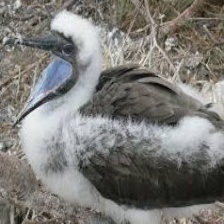
Species: ABBOTTS BOOBY
Scientific name: PAPASULA ABBOTTI